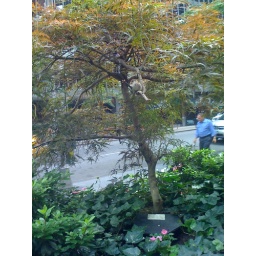
Pudgy bird in a tree